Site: brandenburg
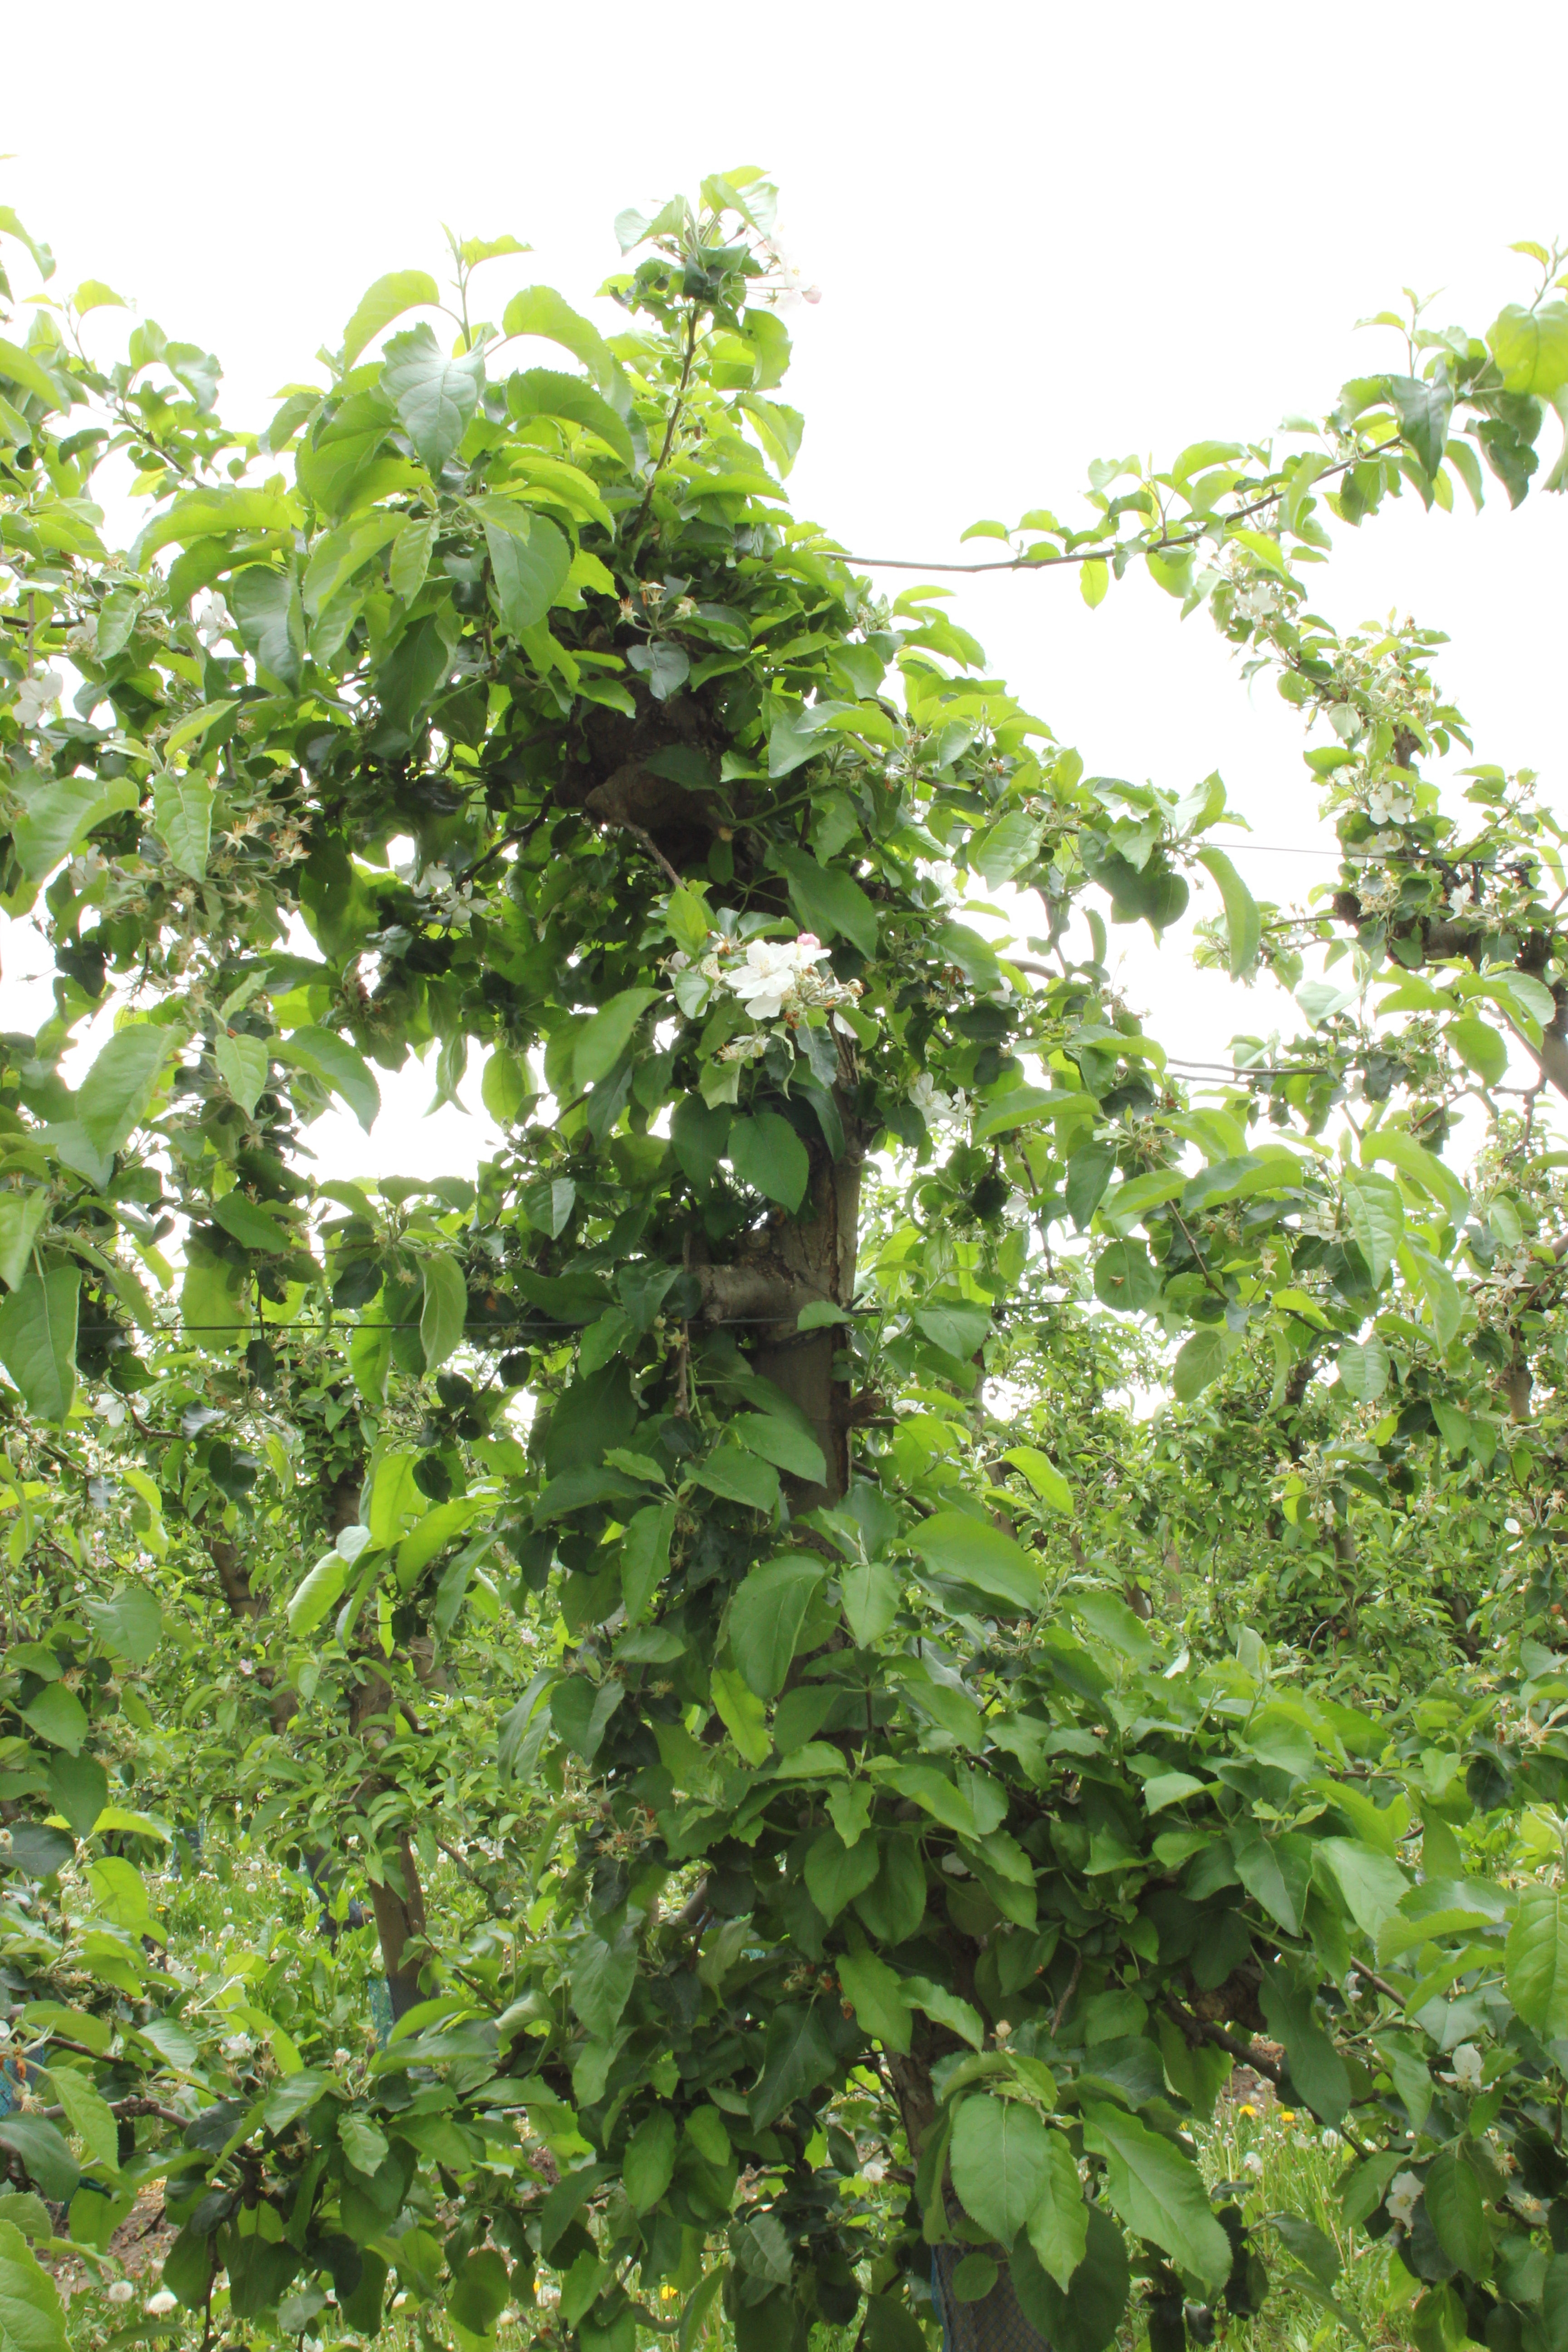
Growth stage (BBCH 67): Flowering